Toni Leviste

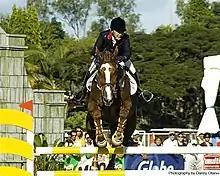
Leviste on top of Globe Platinum Maktub at the 2005 SEA Games.

Marie Antoinette Sarangaya "Toni" Leviste (born August 5, 1973), is a Filipina equestrian athlete. Leviste represented the Philippines in international competitions , such as the FEI World Cup Show, the Southeast Asian Games, the Asian Games and the Summer Olympics. Leviste has also been awarded the Philippine Sportswriters Association (PSA) Rider of the Year award from 1992 until 2005.